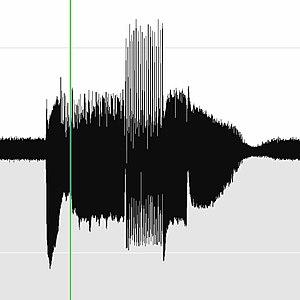
avatar de Jean VOGUET Composer
Jean Voguet, né à Annecy le 26 juin 1953, compositeur atypique français de musique acousmatique et électronique.